Gastornis

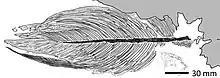

A long-standing debate surrounding "Gastornis" is the interpretation of its diet. It has often been depicted as a predator of contemporary small mammals, which famously included the early horse "Eohippus". However, with the size of "Gastornis" legs, the bird would have had to have been more agile to catch fast-moving prey than the fossils suggest it to have been. Consequently, "Gastornis" has been suspected to have been an ambush hunter and/or used pack hunting techniques to pursue or ambush prey; if "Gastornis" was a predator, it would have certainly needed some other means of hunting prey through the dense forest. Alternatively, it could have used its strong beak for eating large or strong vegetation.